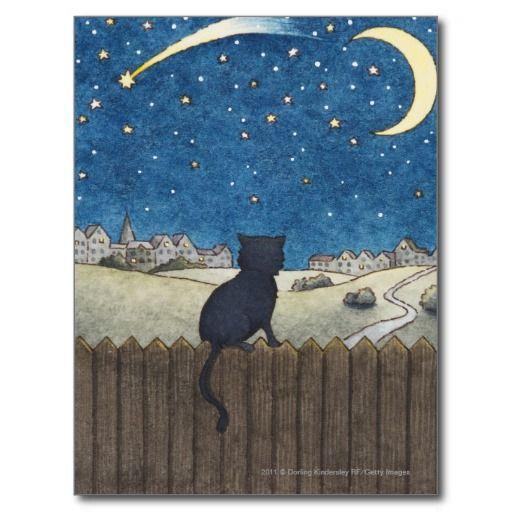
cat on a fence looking at night sky above city